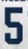
Number: 5